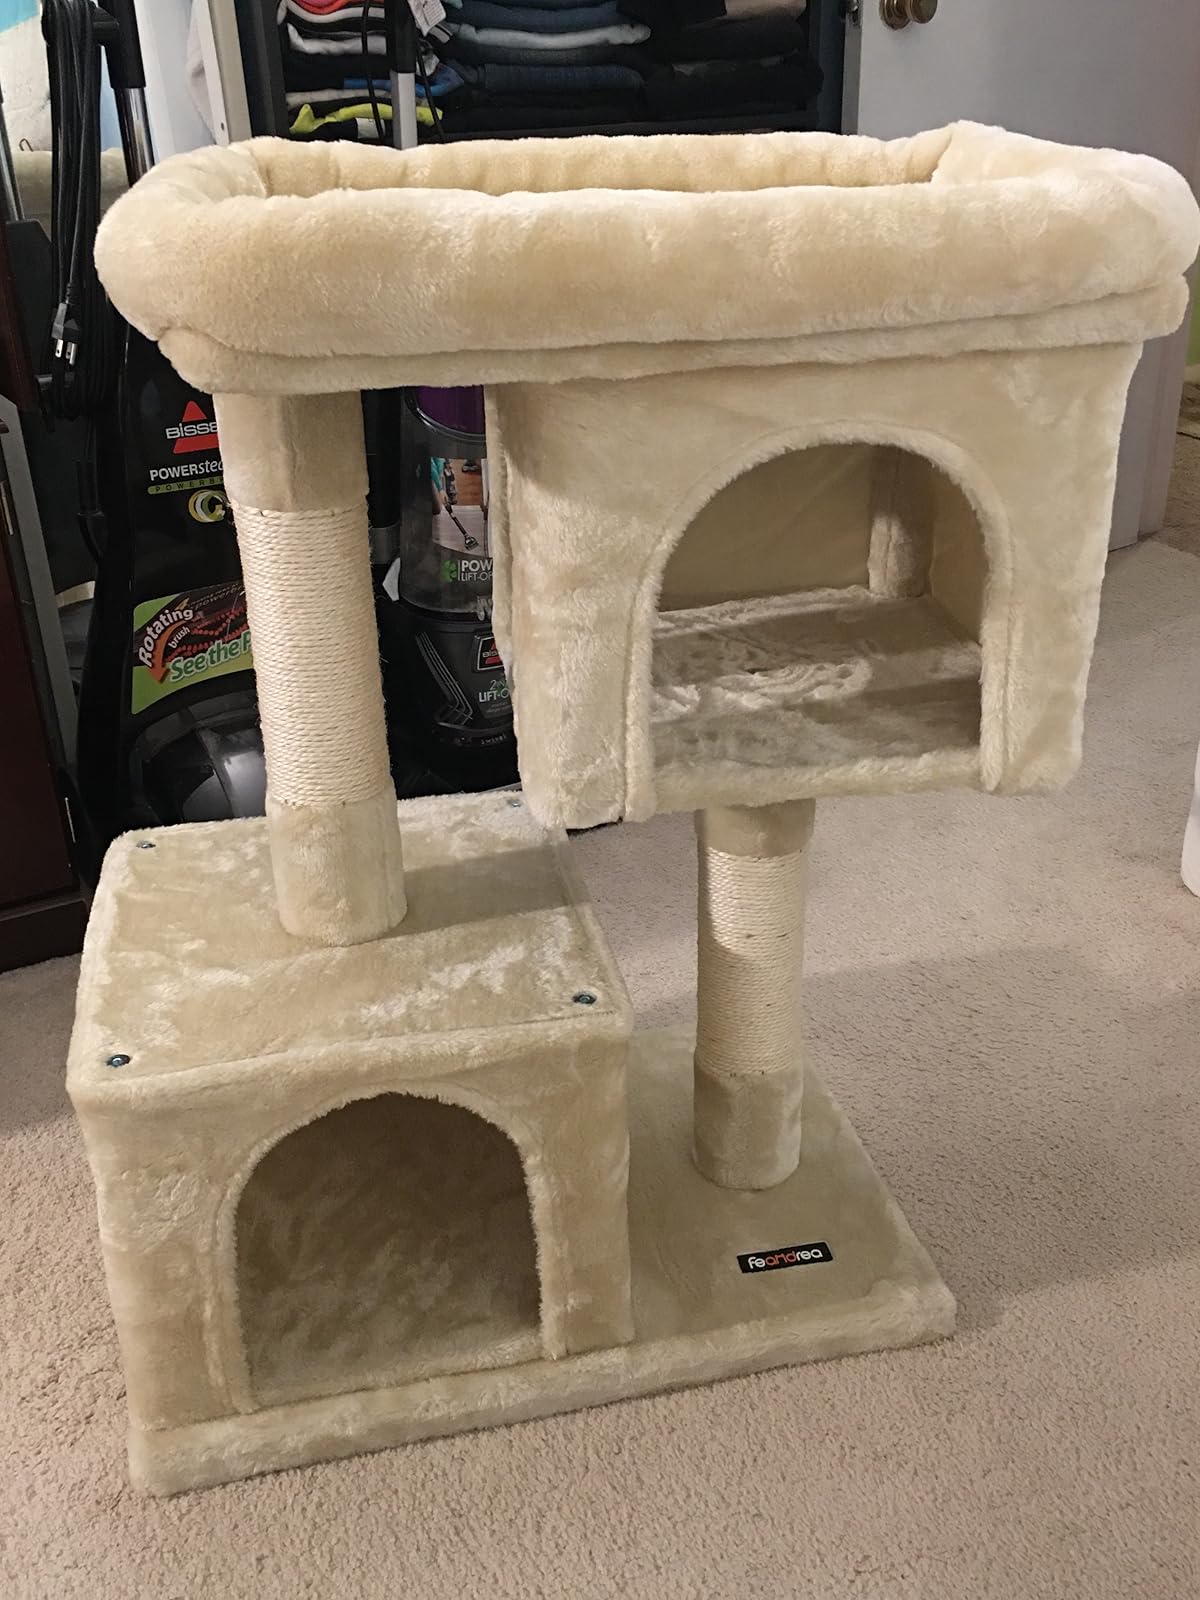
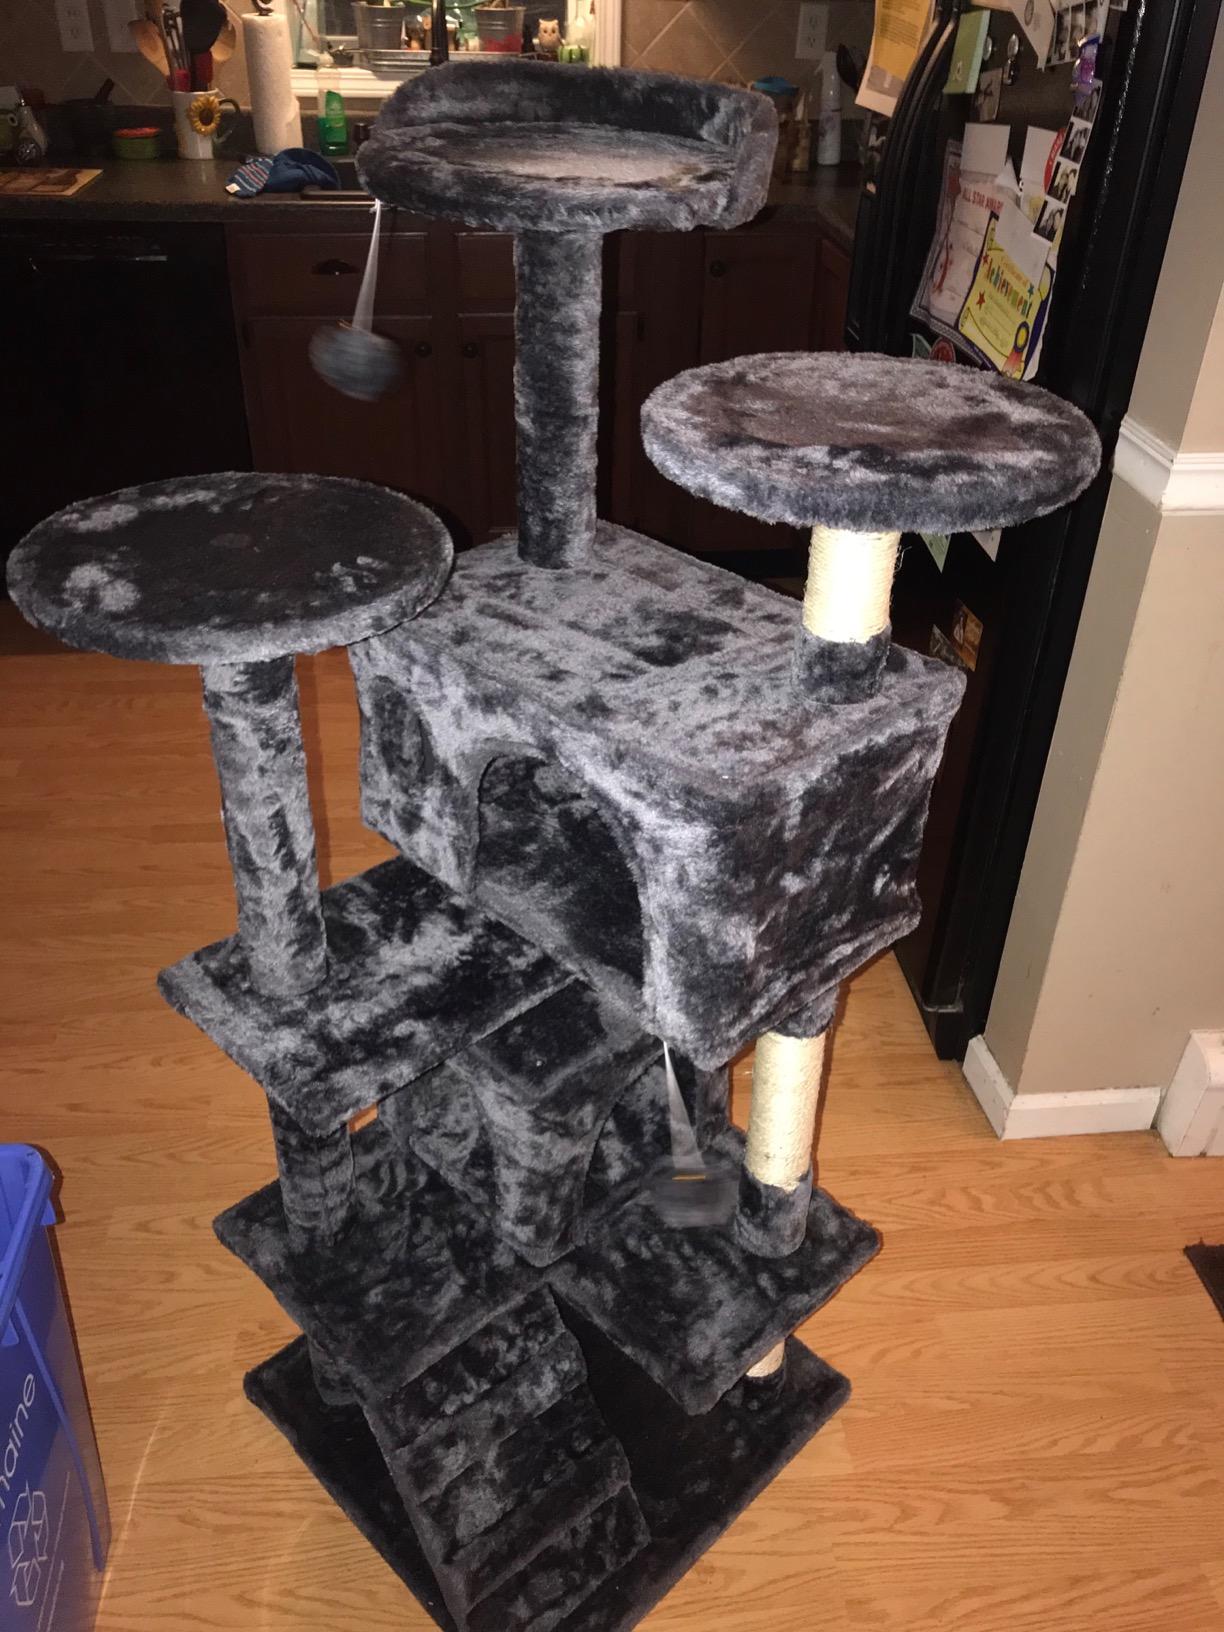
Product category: items_cat tree
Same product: no